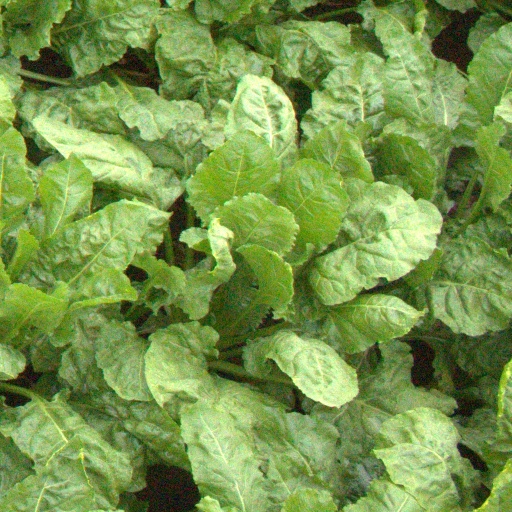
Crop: sugar beet